2005 1000 km of Spa

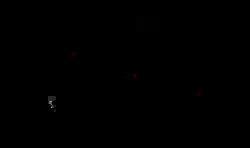
Layout of the Circuit de Spa-Francorchamps (2004–2006)

The 2005 1000 km of Spa was the opening race of the 2005 Le Mans Series season and held at Circuit de Spa-Francorchamps, Belgium. It was run on April 17, 2005